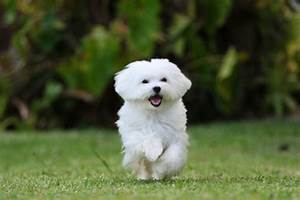
Label: cane